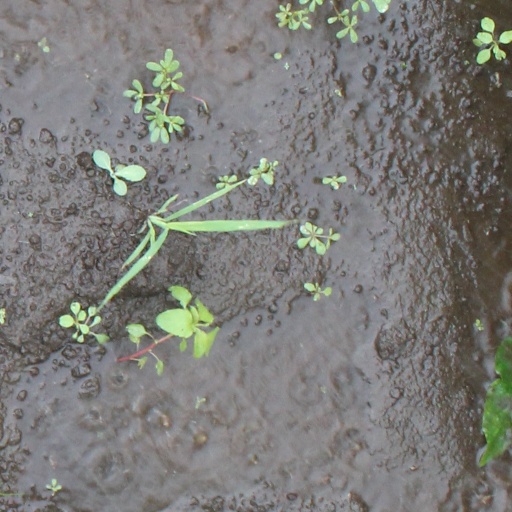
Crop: soybean